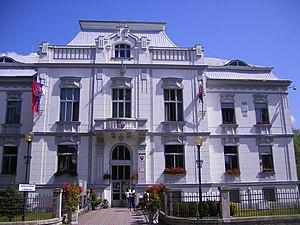
Vrútky est une ville de la région de Žilina en Slovaquie, dans la région historique de Turiec.